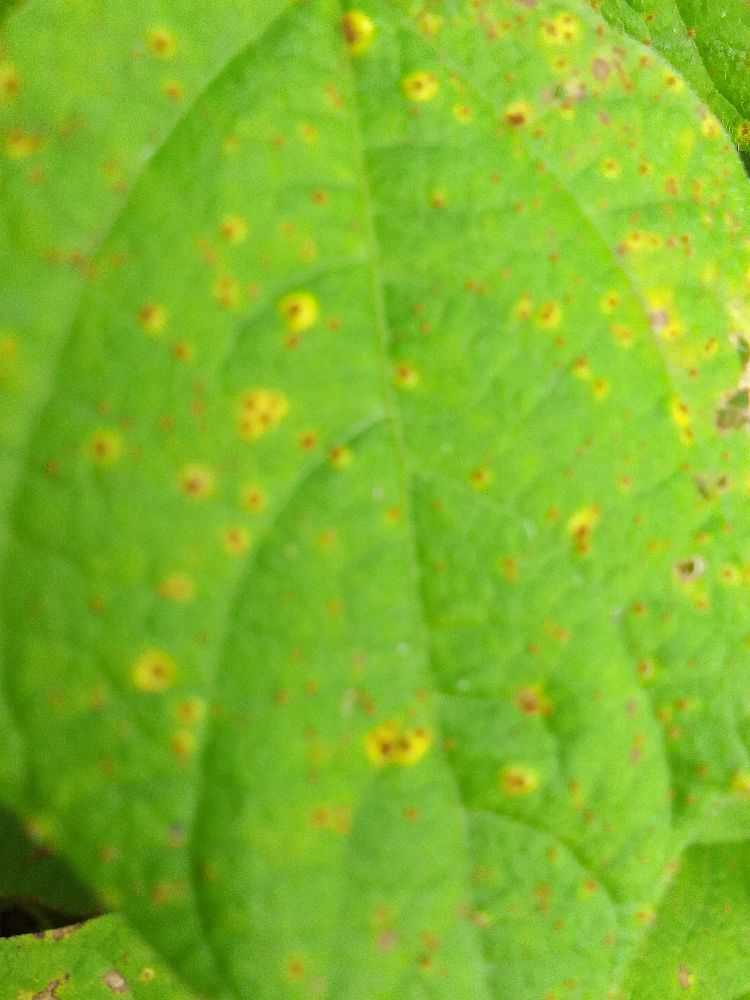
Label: rust